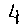
Label: 4